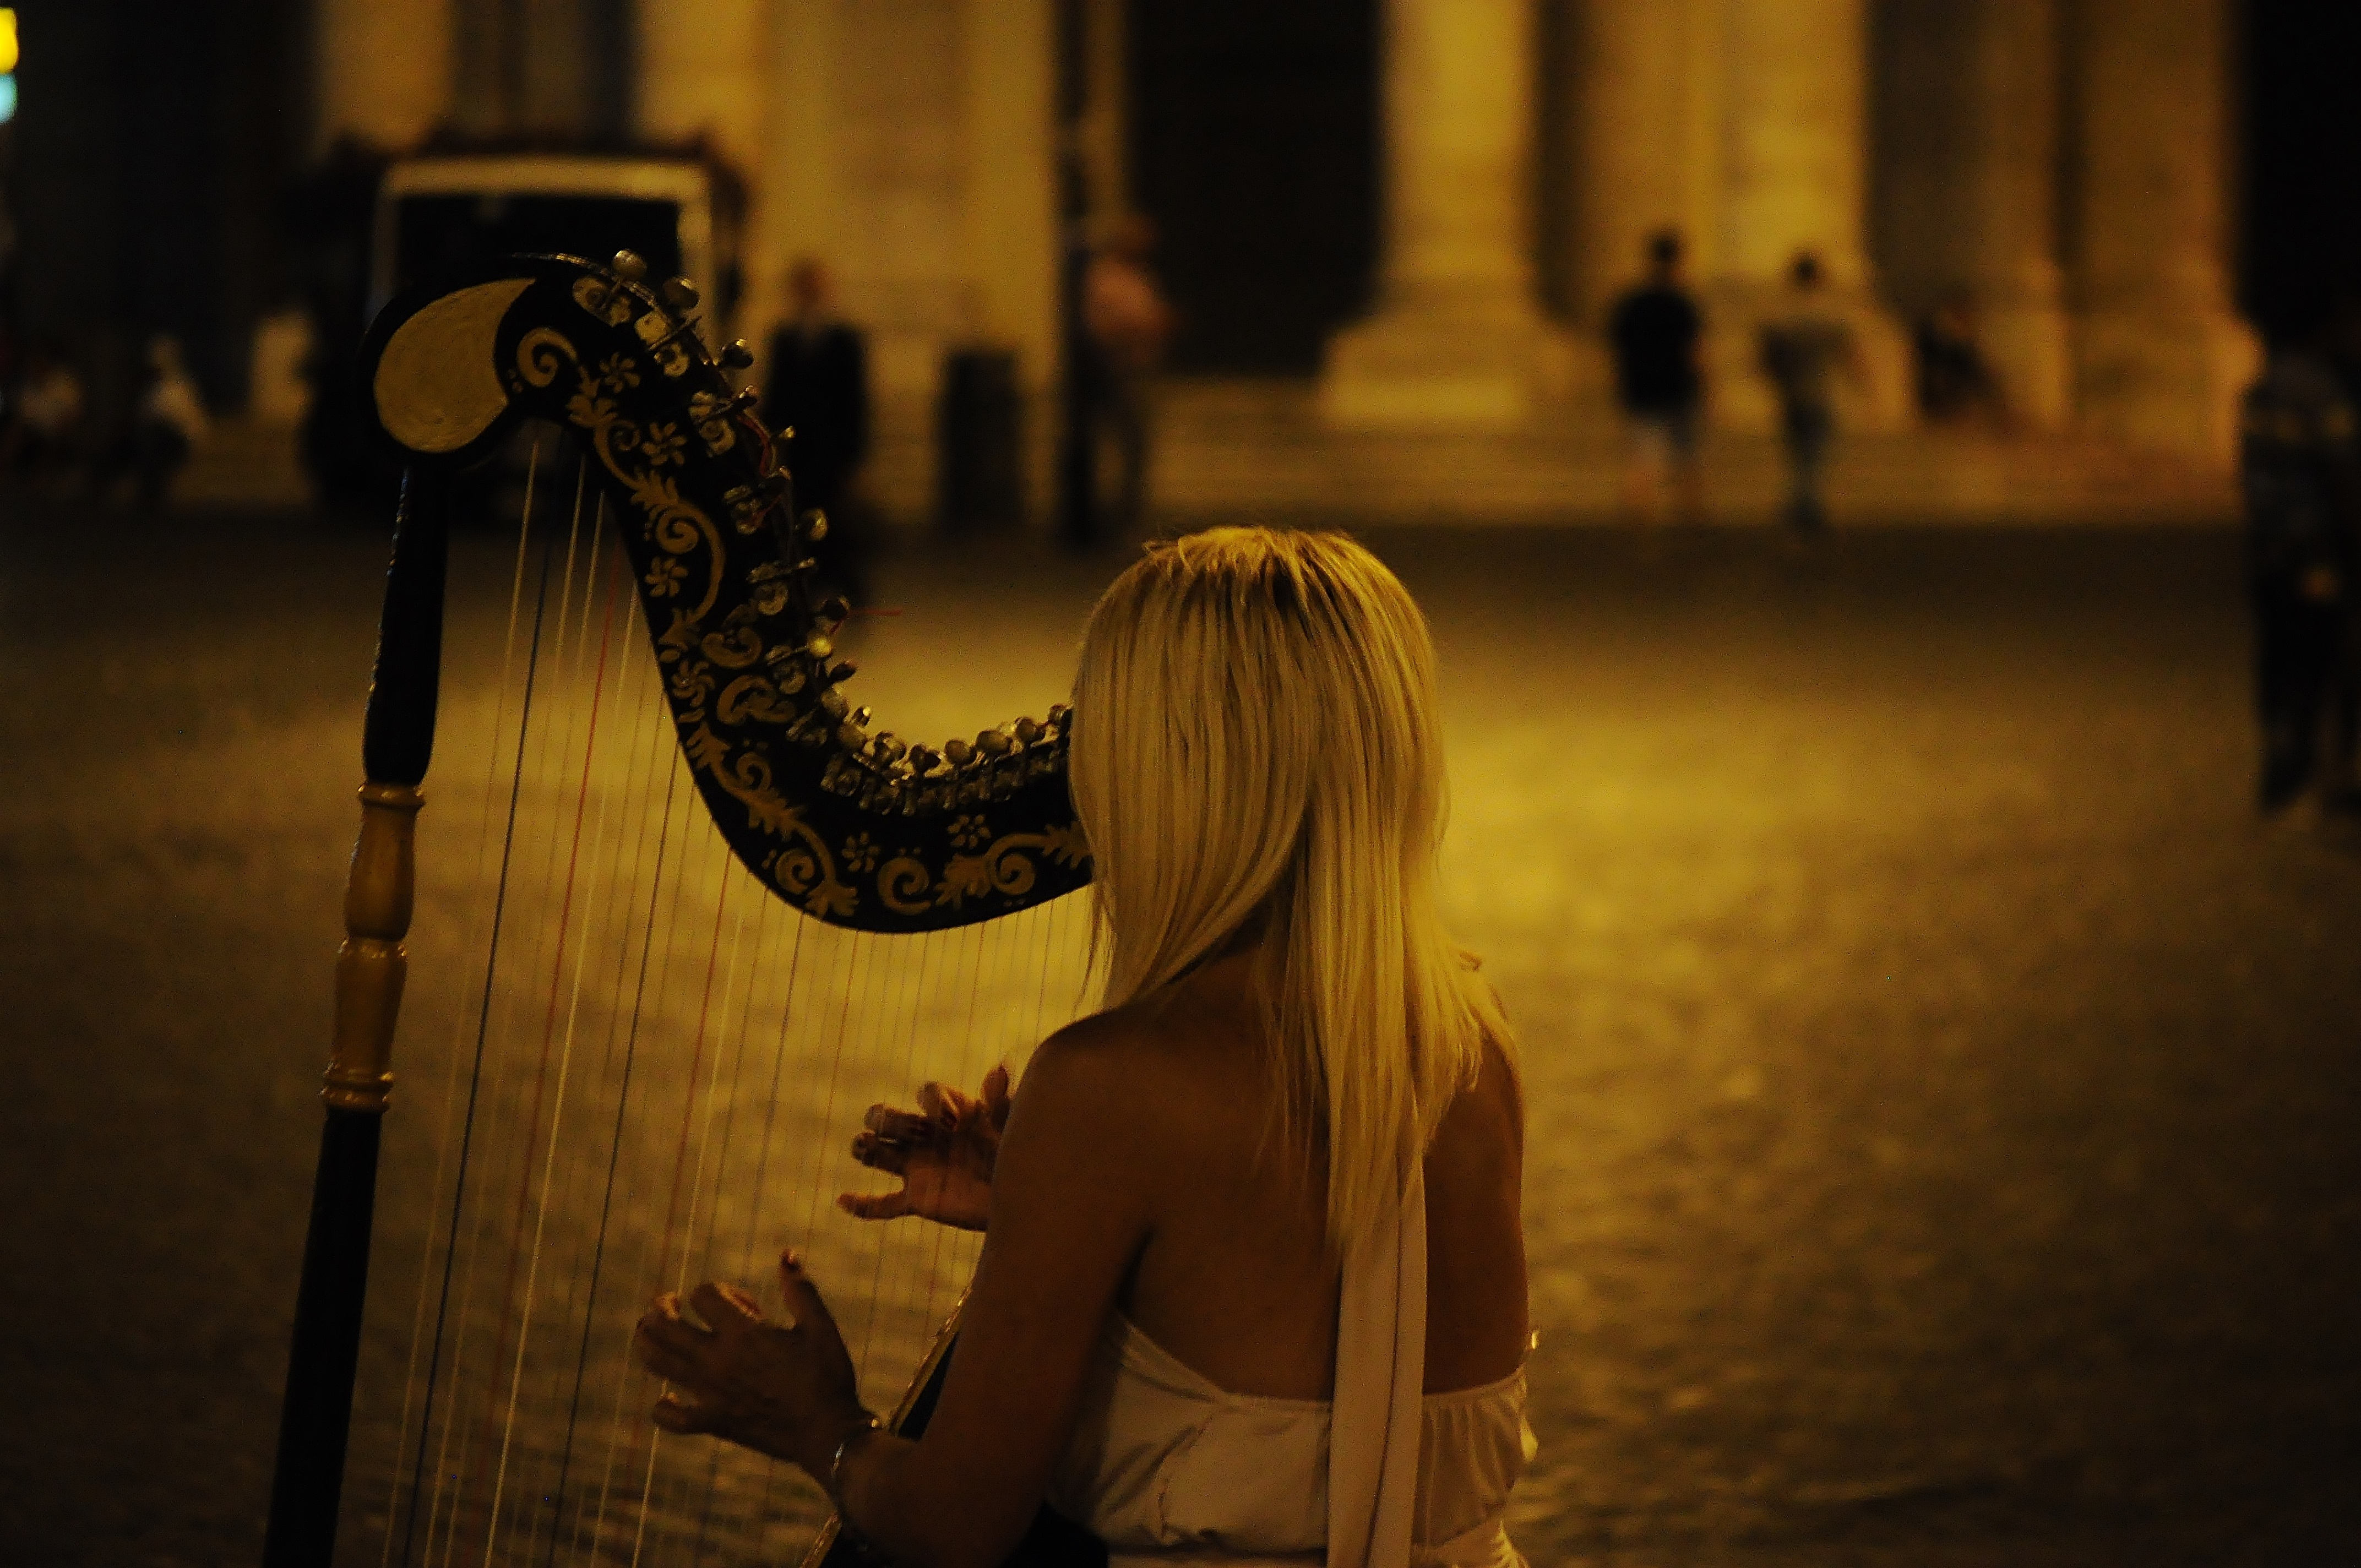
music, light, girl, woman, street, night, play, concert, evening, instrument, darkness, playing, musician, blonde, acoustic, musical instrument, sepia, classical, orchestra, temple, musical, sound, harp, strings, classic, entertainment, harmony, melody, chords, instrumental, string instrument, plucked string instruments